Naval Base Hawaii

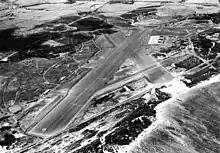
Naval Air Station Kahului in 1944, now Kahului Airport, Maui

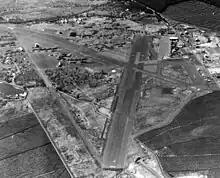
Naval Air Station Puunene in 1948

Pearl Harbor Naval Shipyard was built in 1908. The first drydock was completed in 1919. Ship repairs start with the founding of the base in 1898. Three more drydocks were completed in 1941, 1942 and 1943. Dry Dock No. 4 built in 1943 was built at Hospital Point. To help with the World War II workload, the Auxiliary floating drydock USS YFD-2 was added in October 1940 until 1947. The main shipyard was not attacked in 1941, only the ships at the yard were targeted. After the 1941 attack, only Dock No. 2 was working. YFD-2 and Dock No. 1 were repaired and used to repair the many ships damaged in the 1941 attack. The four drydocks and YFD-2 could not keep up with the demand of the war, a new Auxiliary floating drydock, USS ARD-1 was stationed at the yard during the war able to repair destroy-size ships. USS ARD-8 was stationed at Pearl Harbor and Midway. started work at Pearl Harbor and then was sent to Naval Base Eniwetok, Naval Base Ulithi and then Leyte-Samar Naval Base. At the end of the war the transferred from Naval Base Okinawa to Pearl Harbor in 1946.